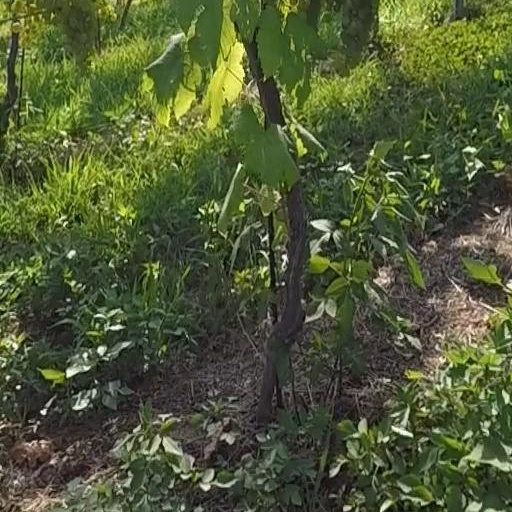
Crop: grape